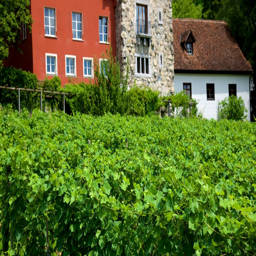
Red House